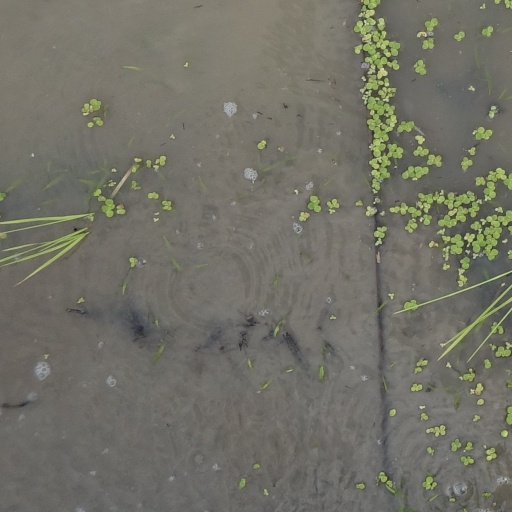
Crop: rice